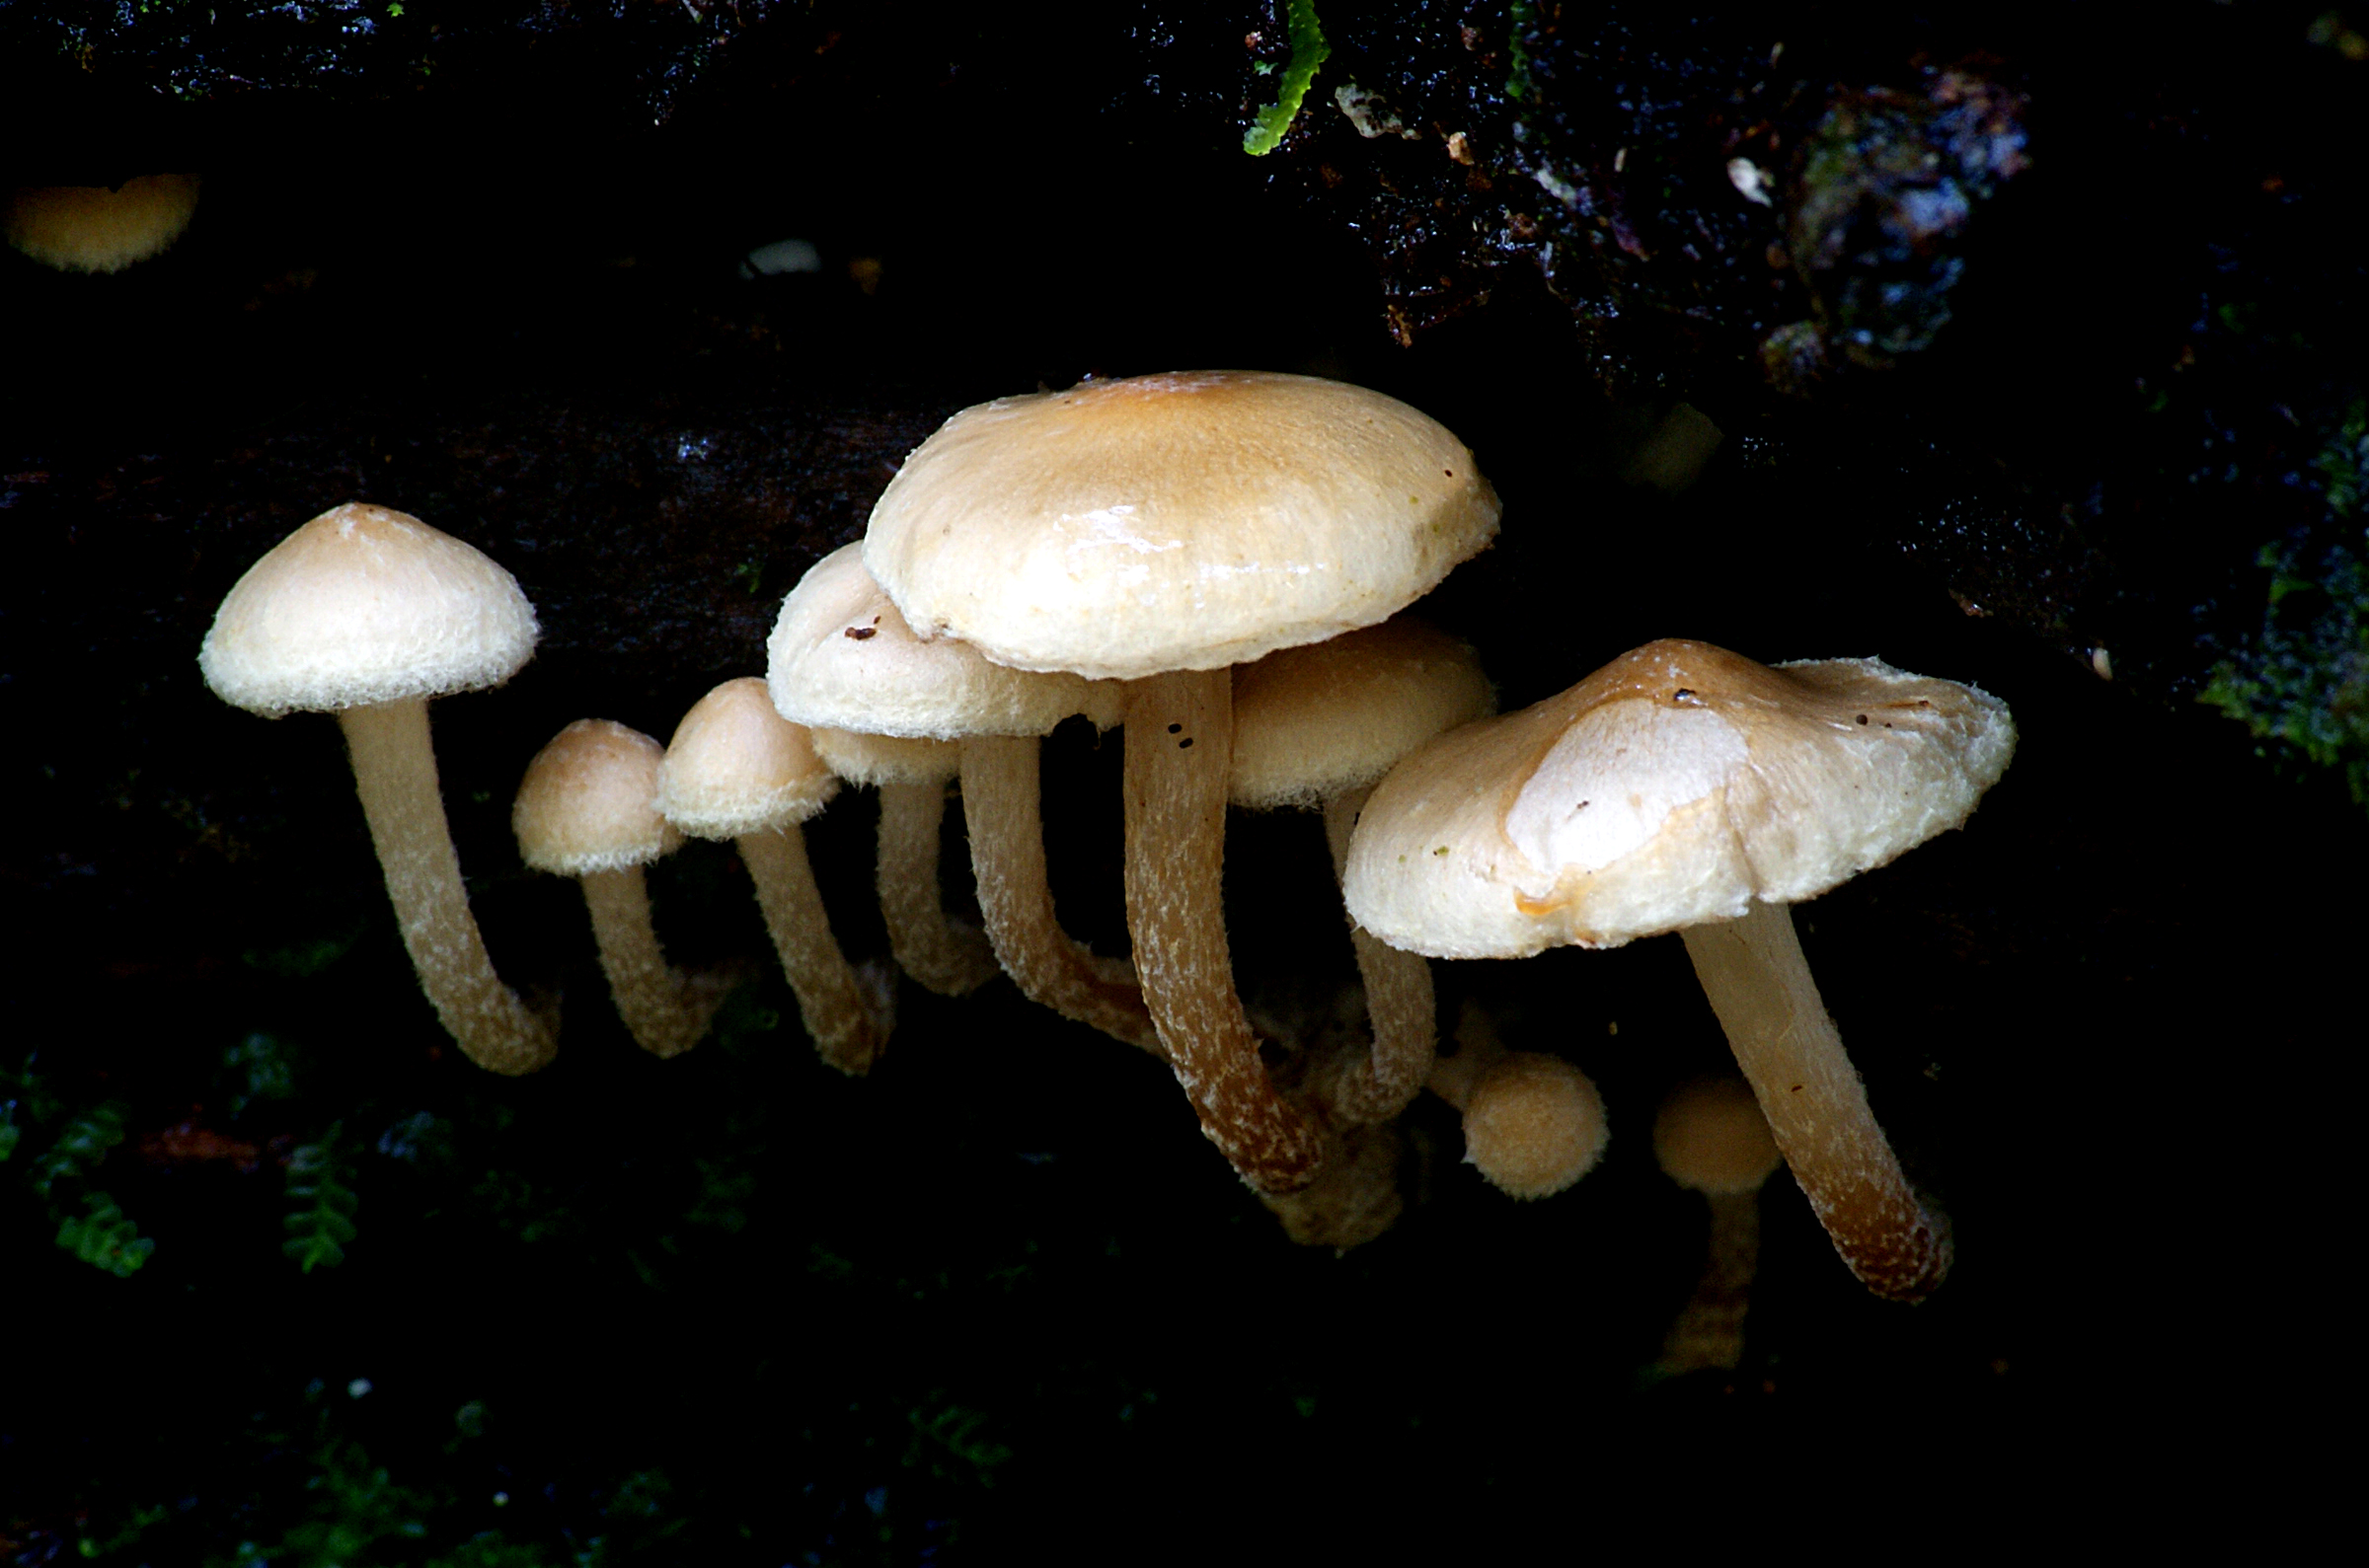
nature, biology, mushroom, fauna, fungus, fungi, mushrooms, sonydslra300, hebeloma, macro photography, organism, oyster mushroom, edible mushroom, medicinal mushroom, marine biology, agaricaceae